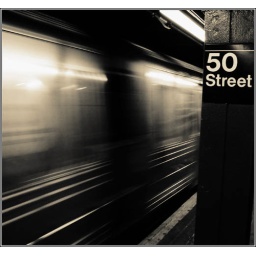
Subway cars rush in to 50th street station.